Skipping Towards Gomorrah

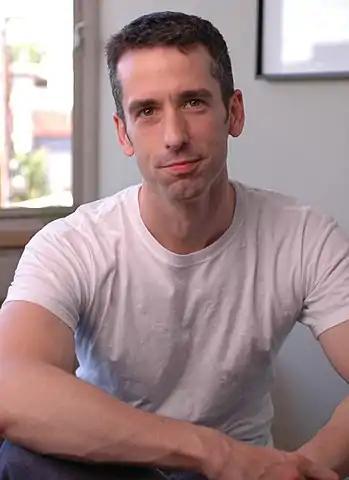
Dan Savage (2005)

The book's title is a reference to Robert Bork's 1996 book, "Slouching Towards Gomorrah" (itself a reference to Yeats's poem "The Second Coming"), in which Bork decried what he saw as modern moral corruption caused by liberalism, especially social liberalism. "Skipping Towards Gomorrah" examines the concept of happiness in American culture, as obtained by indulging in each of the Seven Deadly Sins. In each chapter, Savage explores a different subculture in an attempt to understand how its participants gain happiness, and contrasts this with religious conservatism. Regarding his experience of gambling, Savage notes, "You know the only thing worse than losing big the first time you go into a casino? Winning big." Savage writes, "The truly revolutionary promise of our nation's founding document is the freedom to pursue happiness-with-a-capital-H". The author asserts he is pointing out hypocritical behavior in the book, "Young people have finely tuned bullshit detectors, and nothing annoys people more than adult hypocrisy".